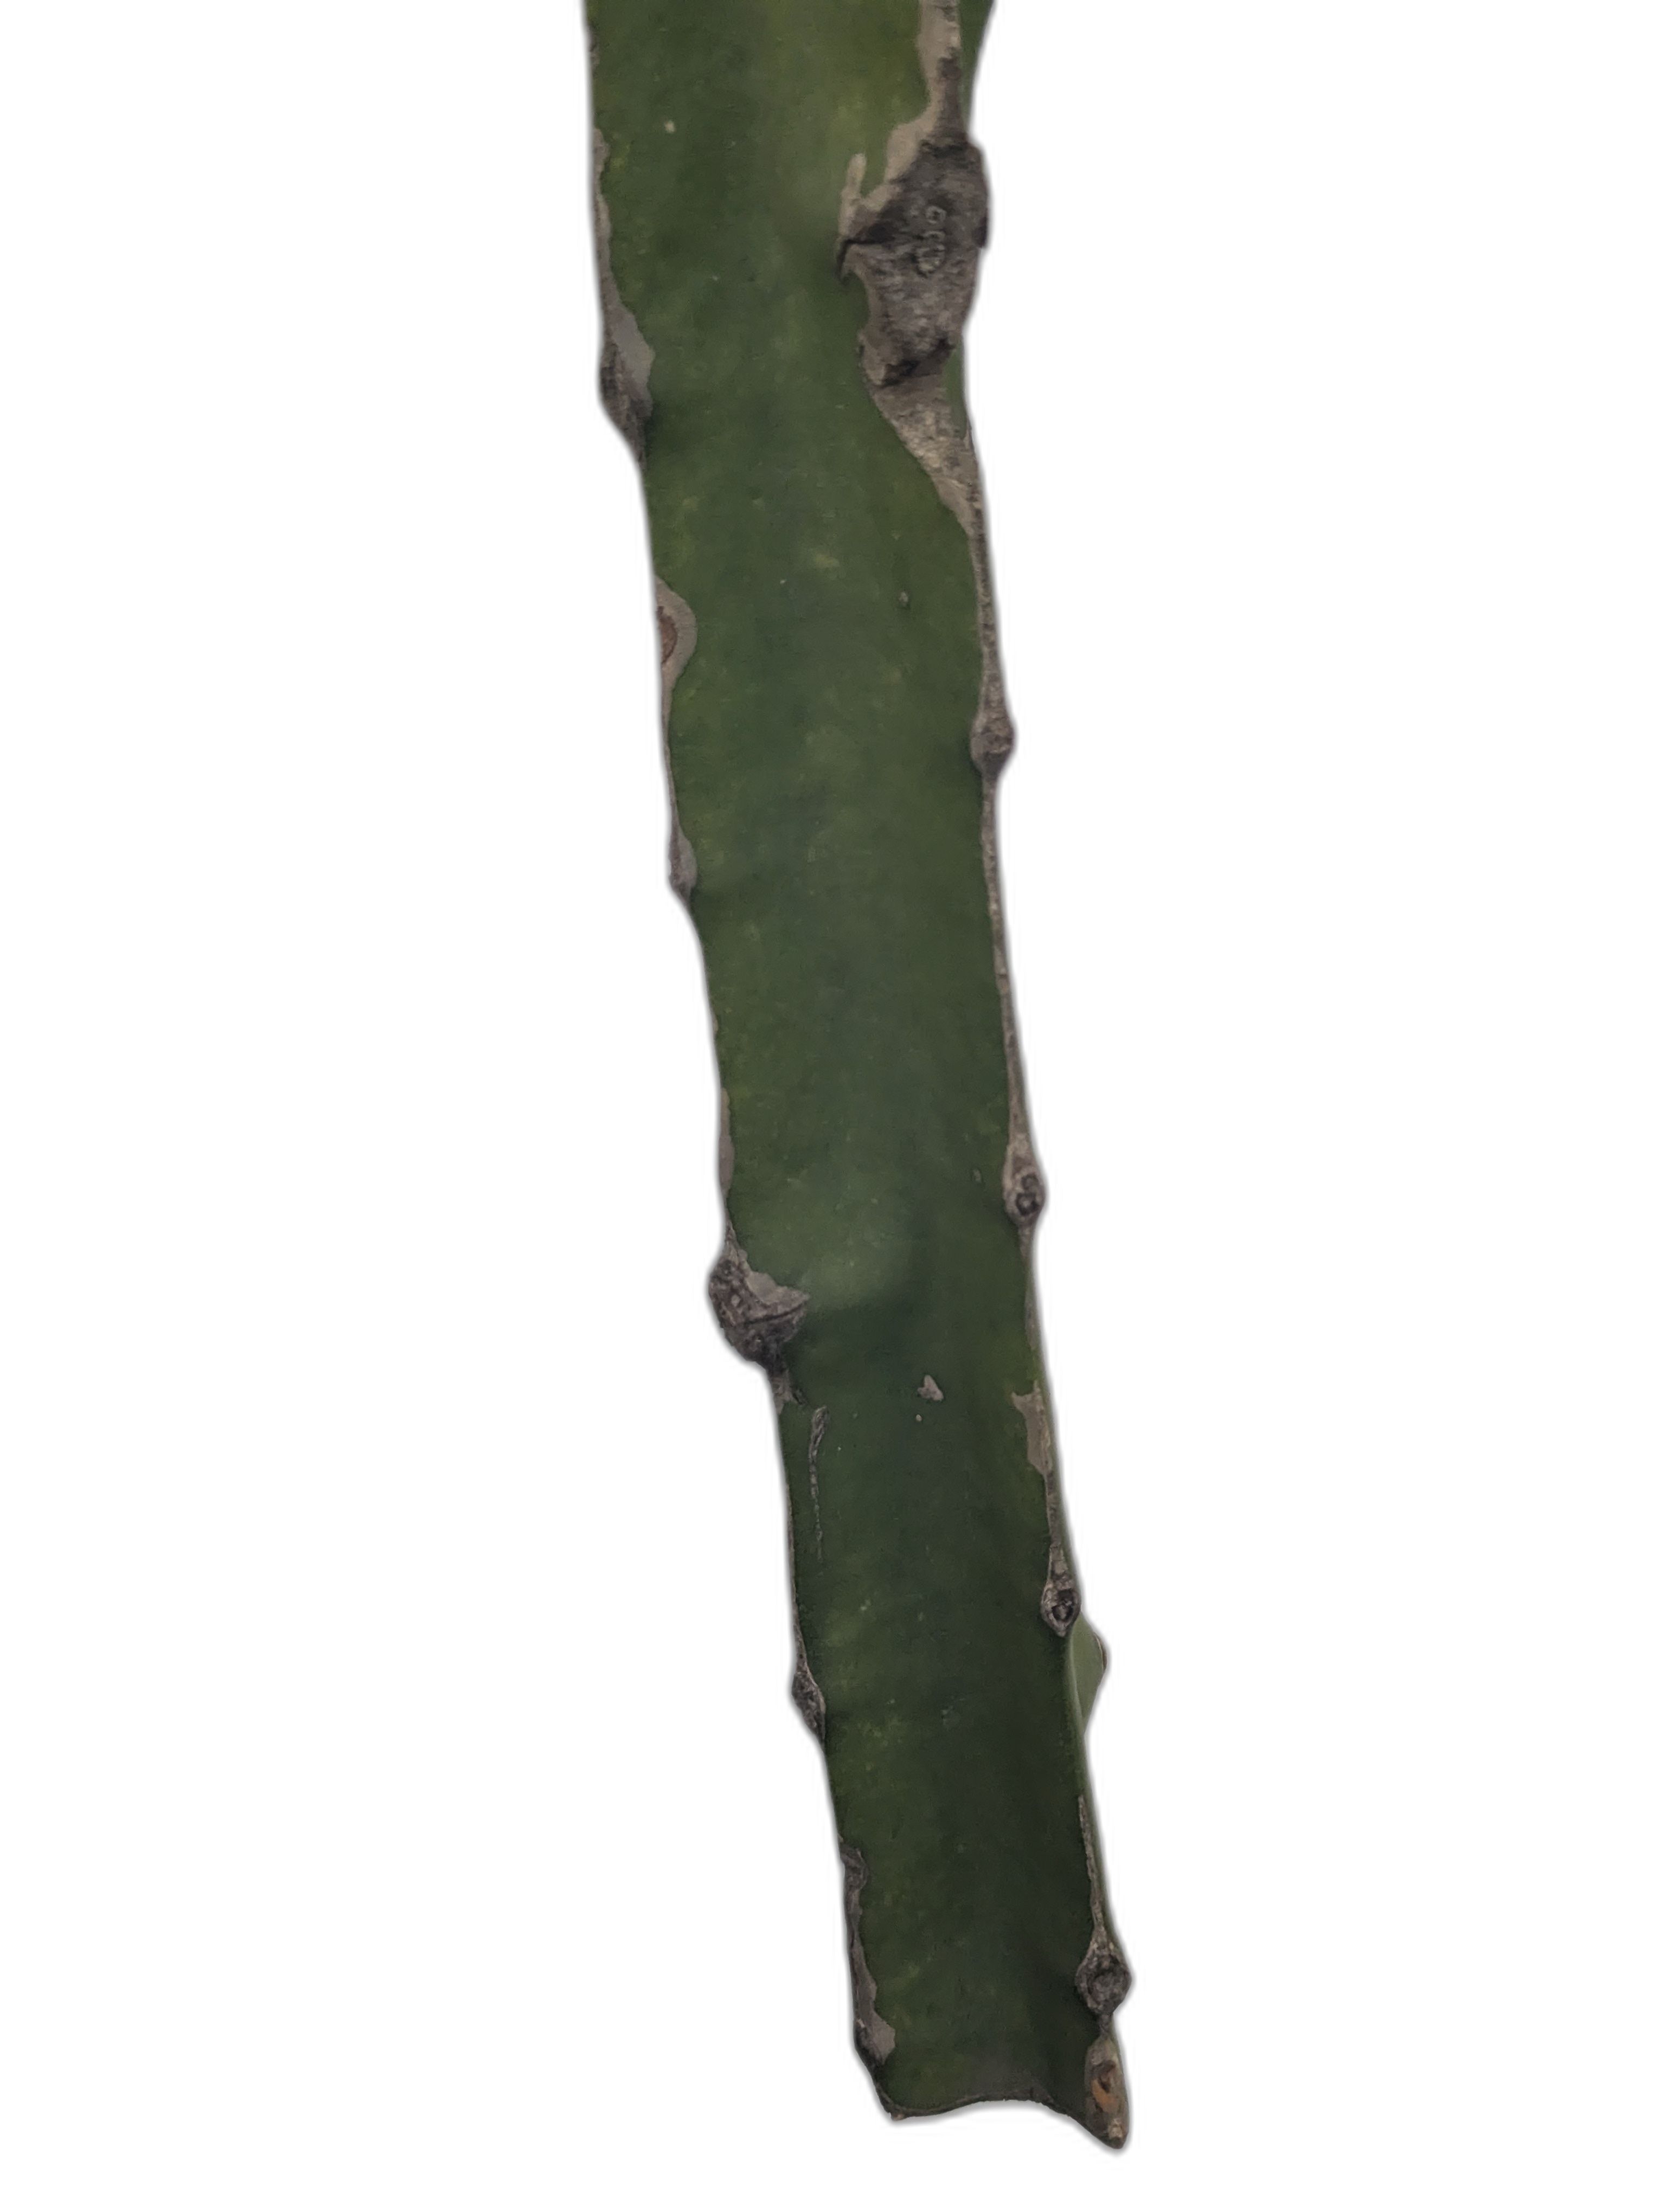
Label: Good leaf